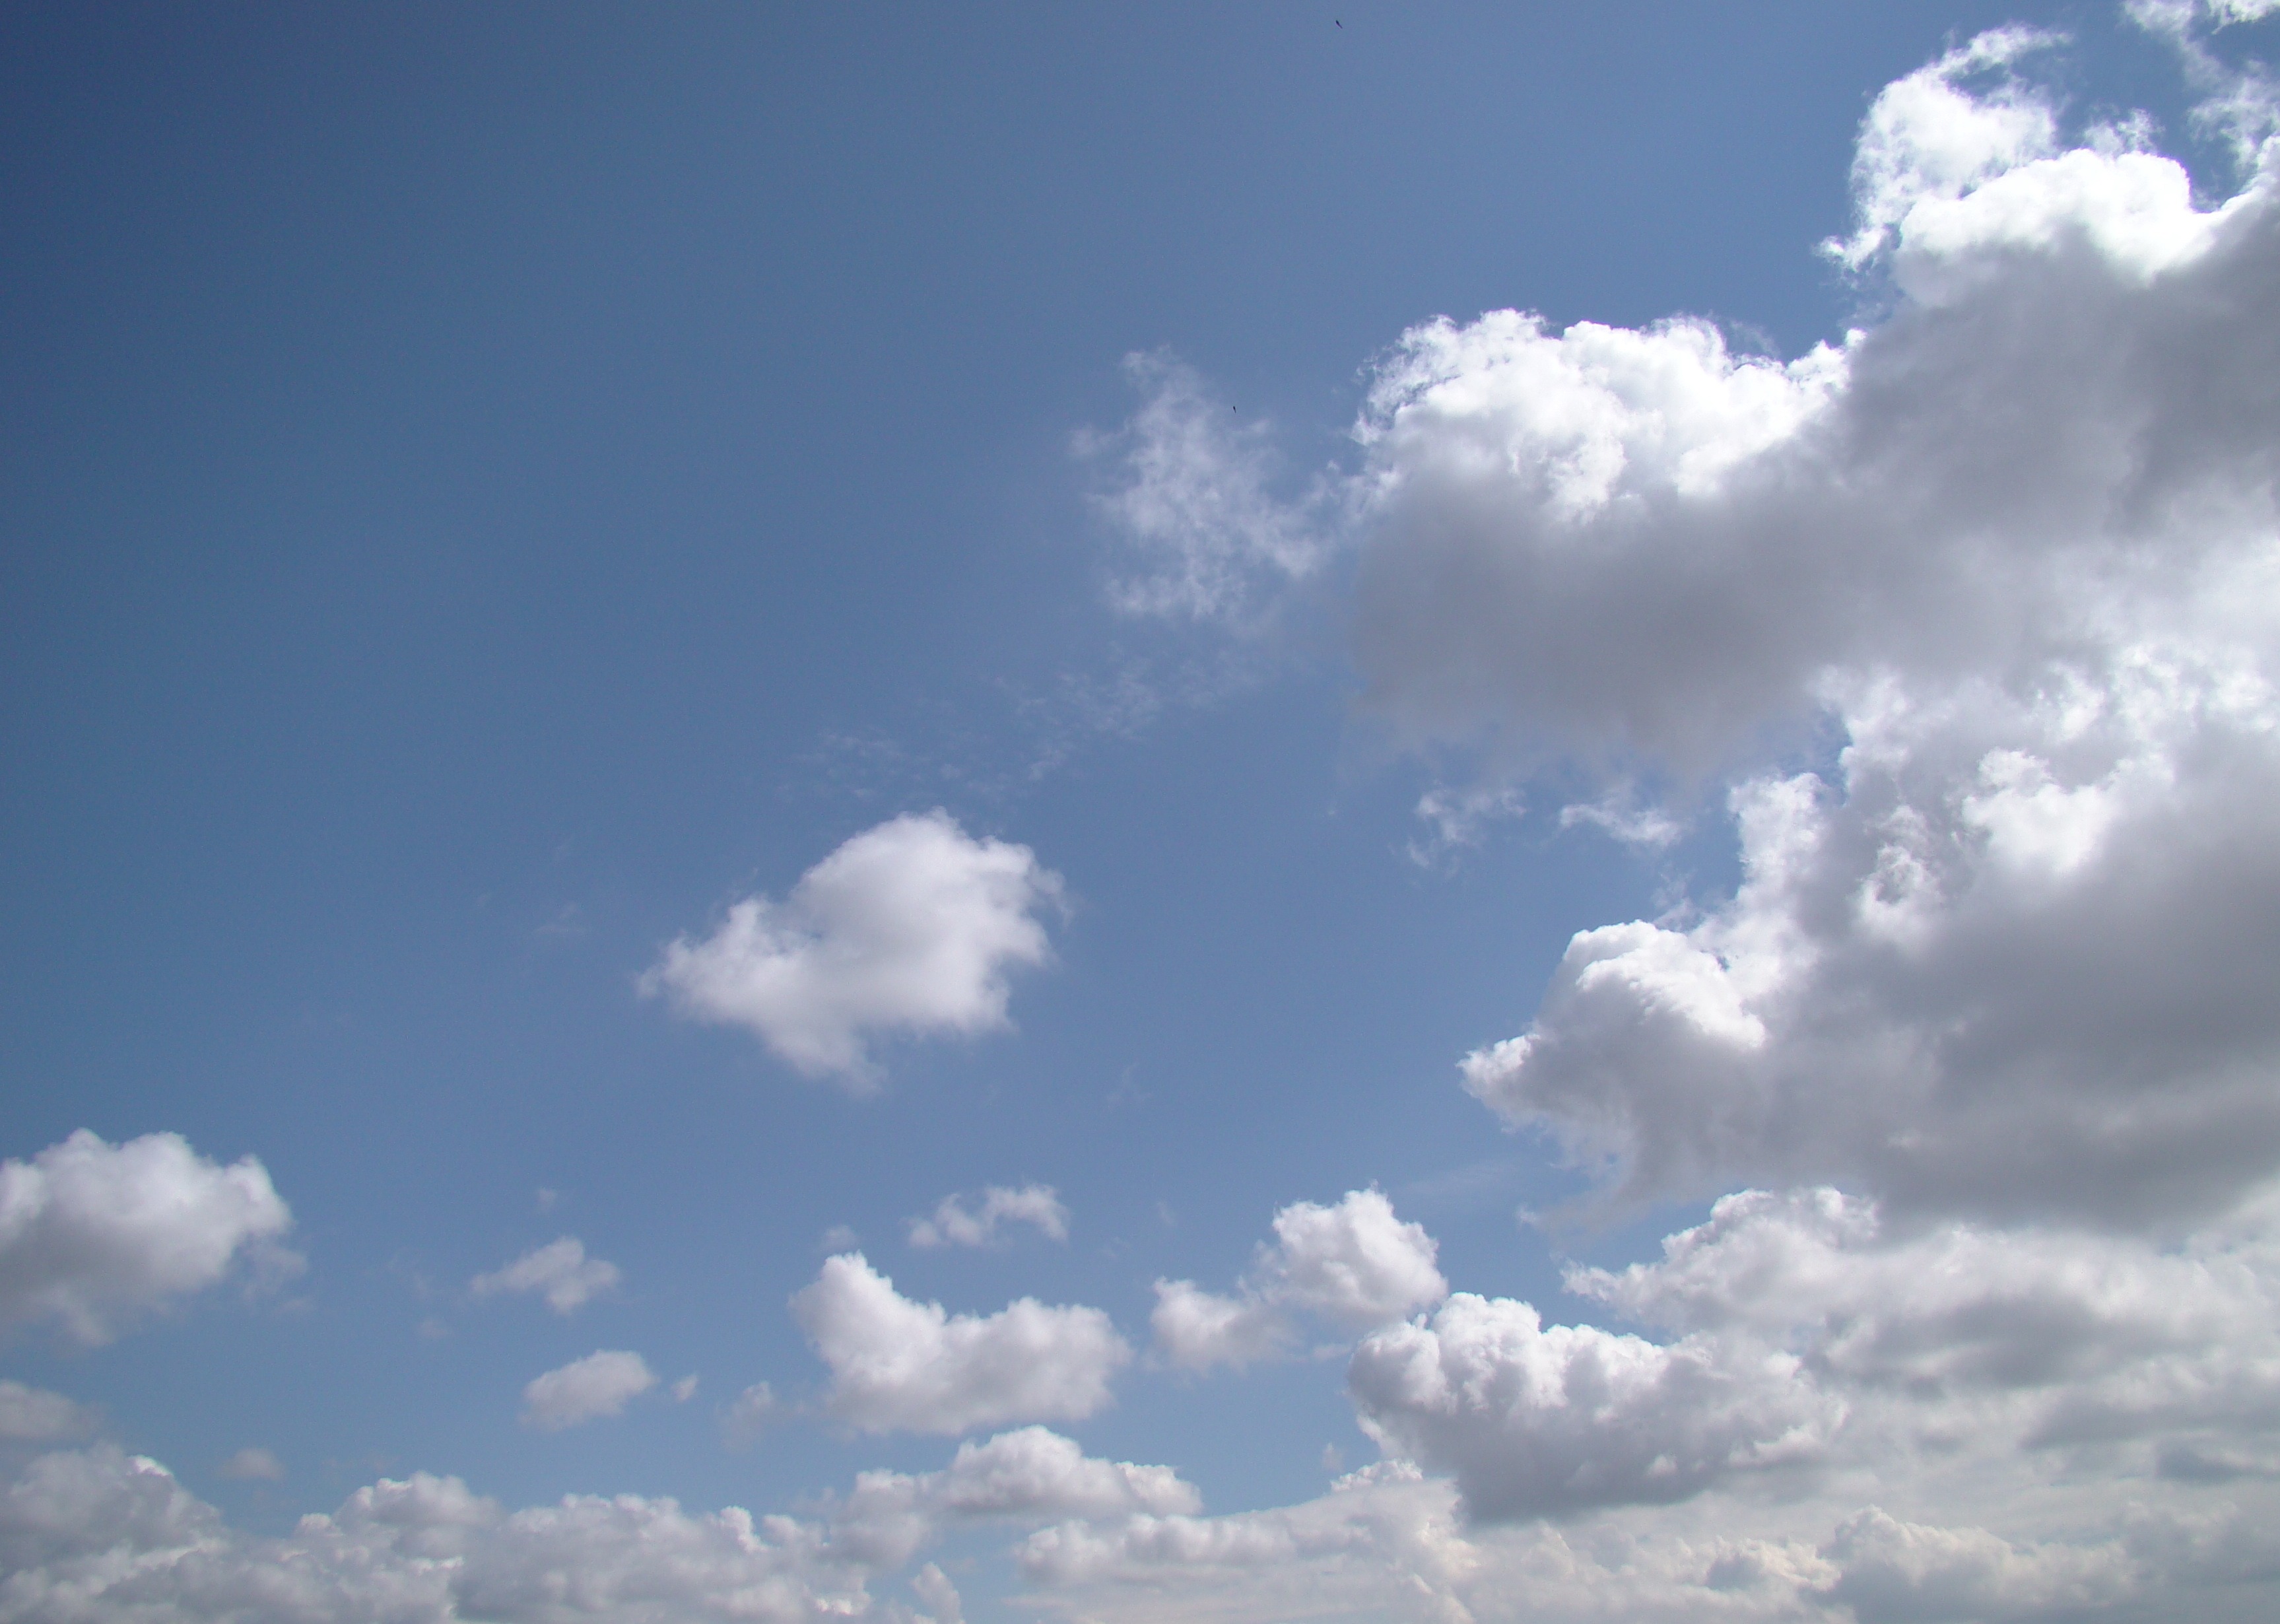
horizon, cloud, sky, sunlight, atmosphere, daytime, cumulus, blue, clouds, day, meteorological phenomenon, atmosphere of earth